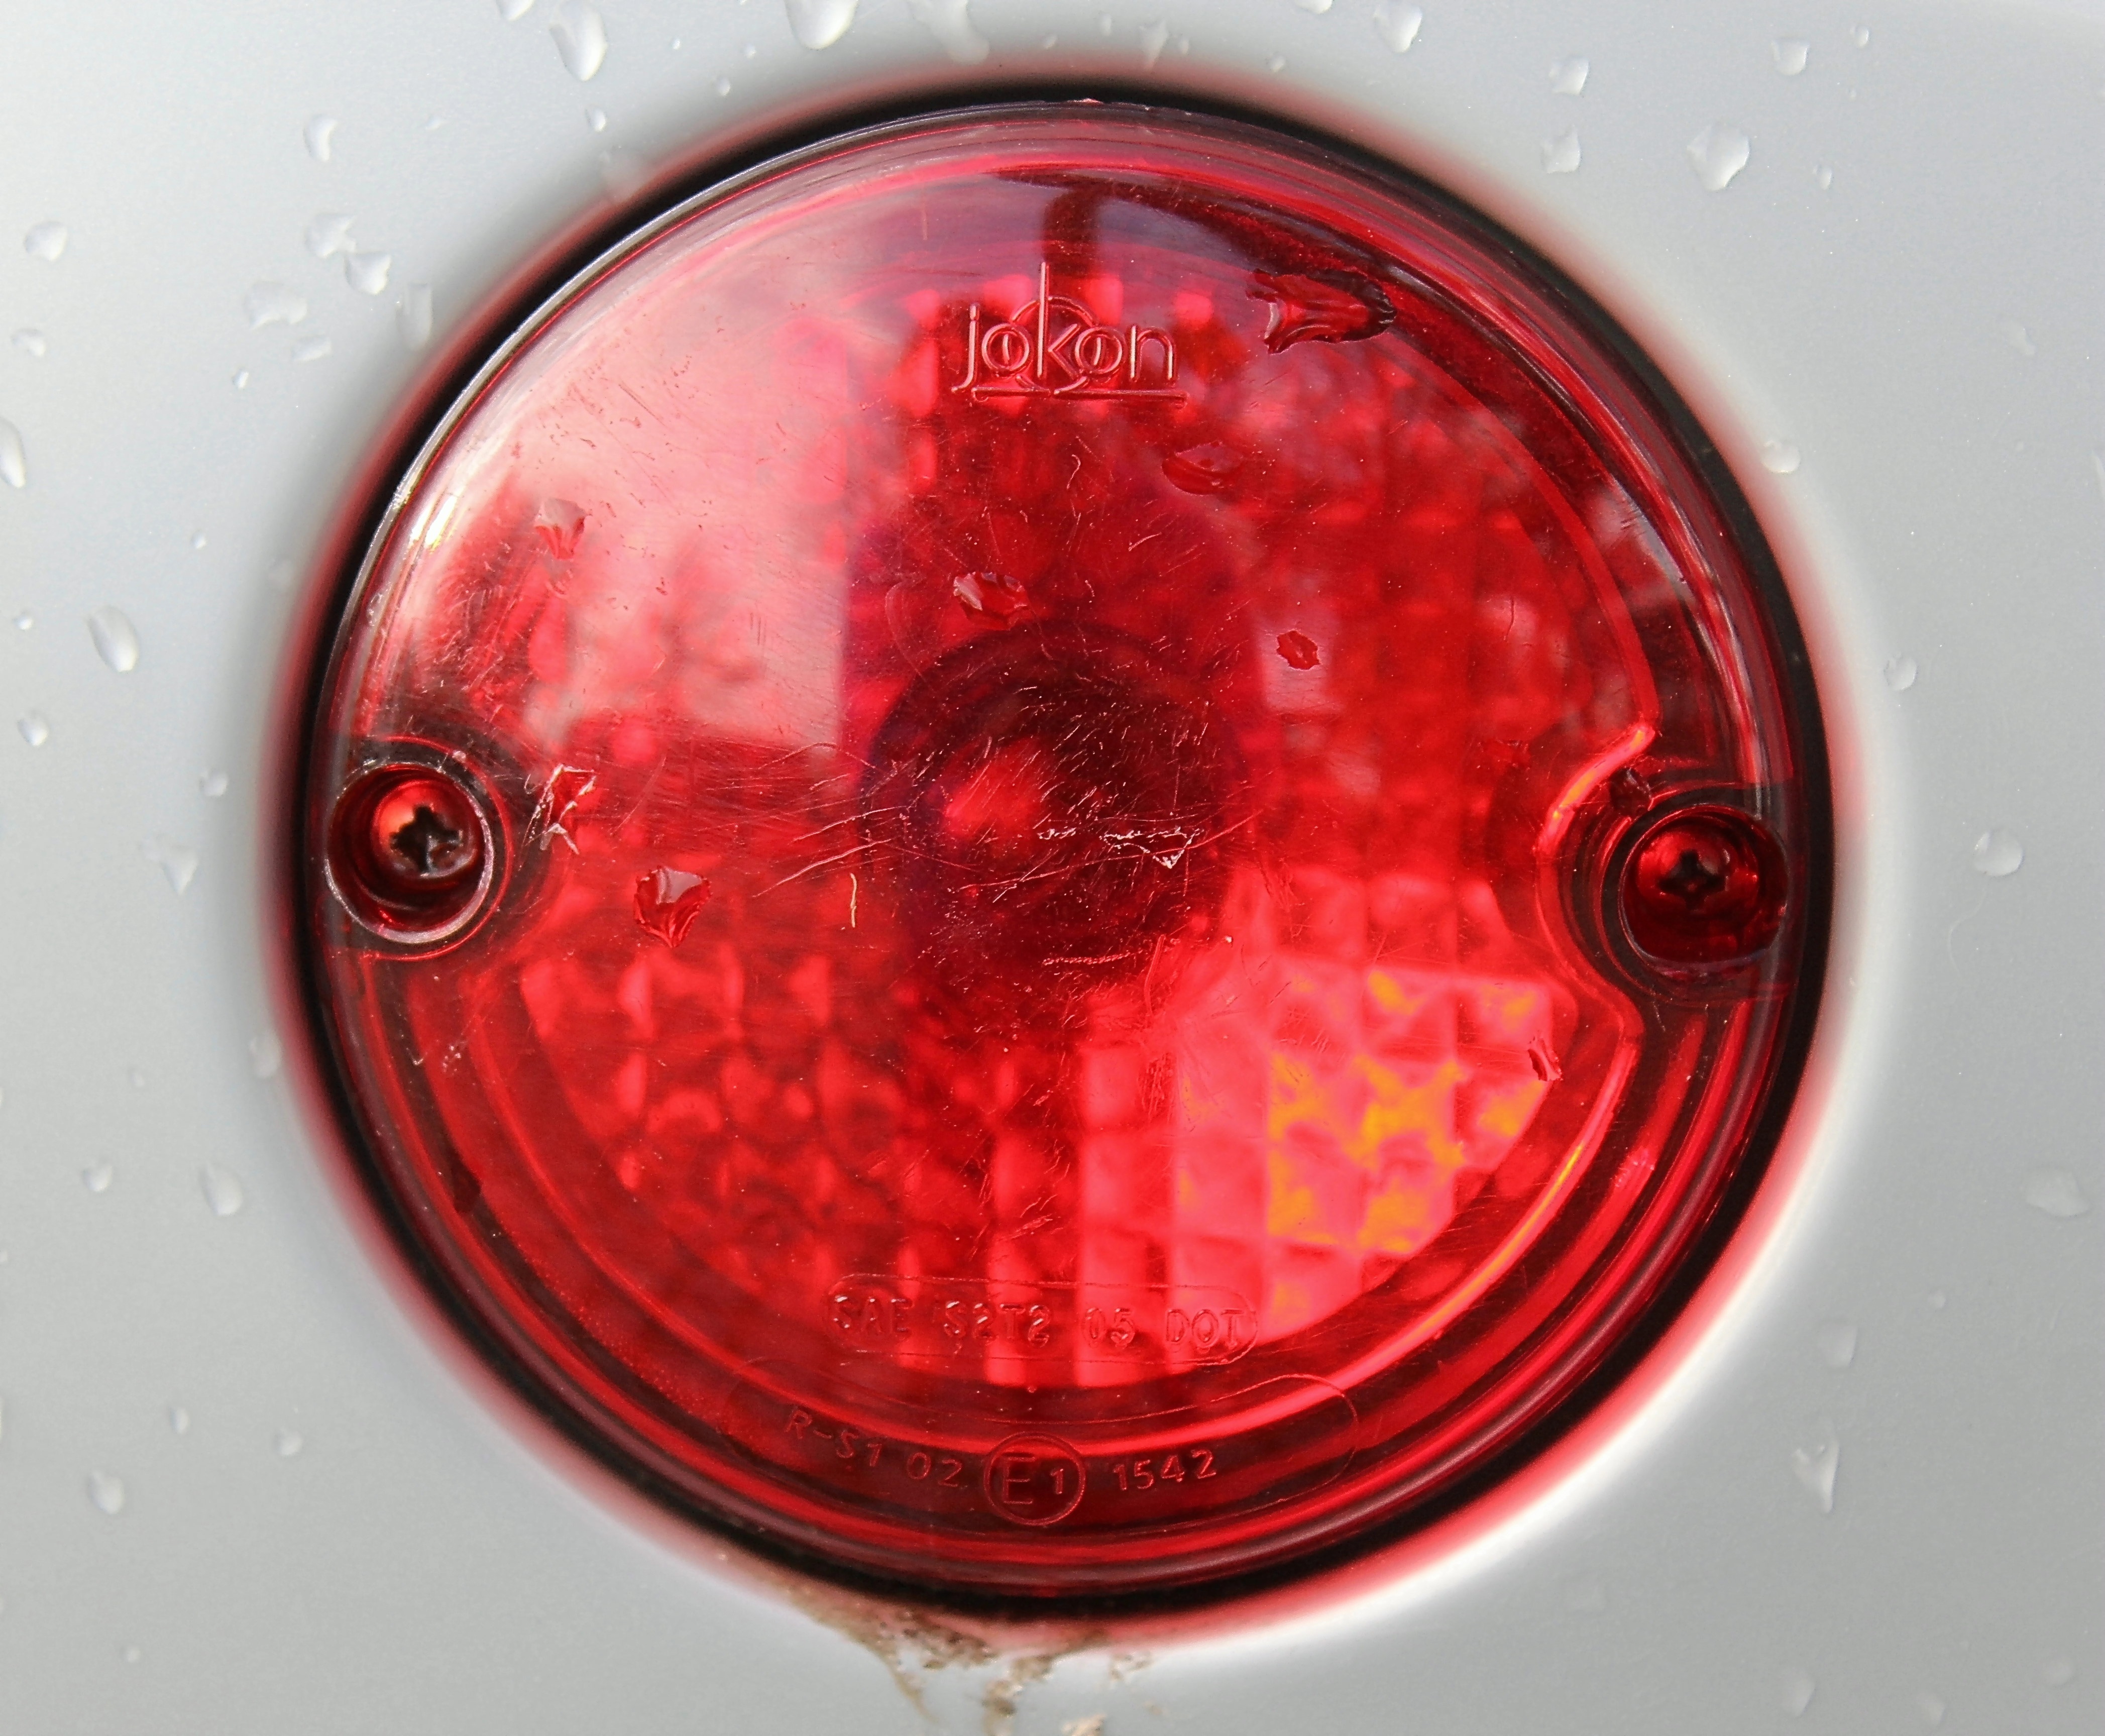
light, wheel, red, vehicle, lamp, circle, organ, shape, reflector, back light, brake lights, stop lamp, automotive lighting, automotive tail brake light, brake light